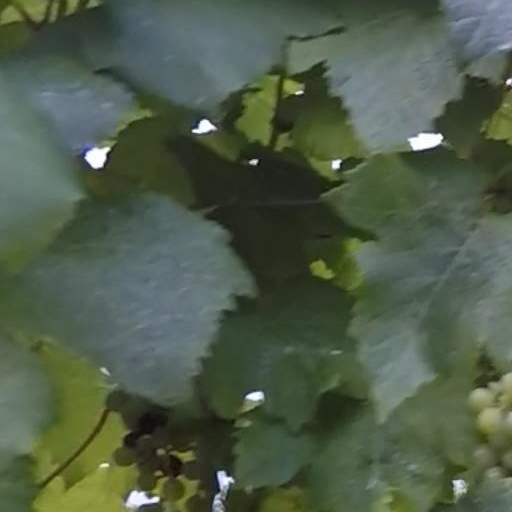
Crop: grape